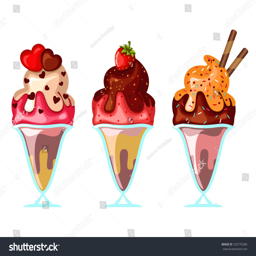
vector set of ice cream in a bowl